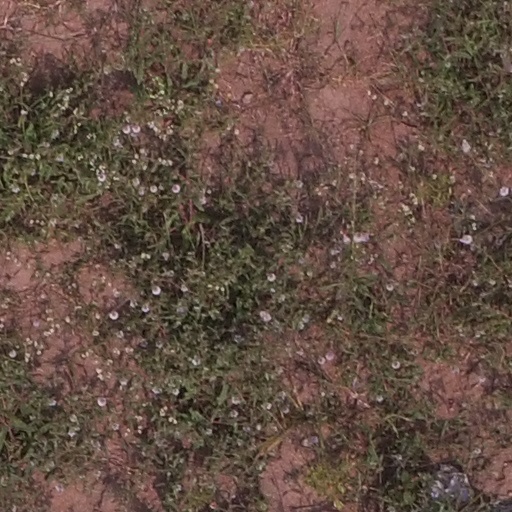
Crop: maize; corn